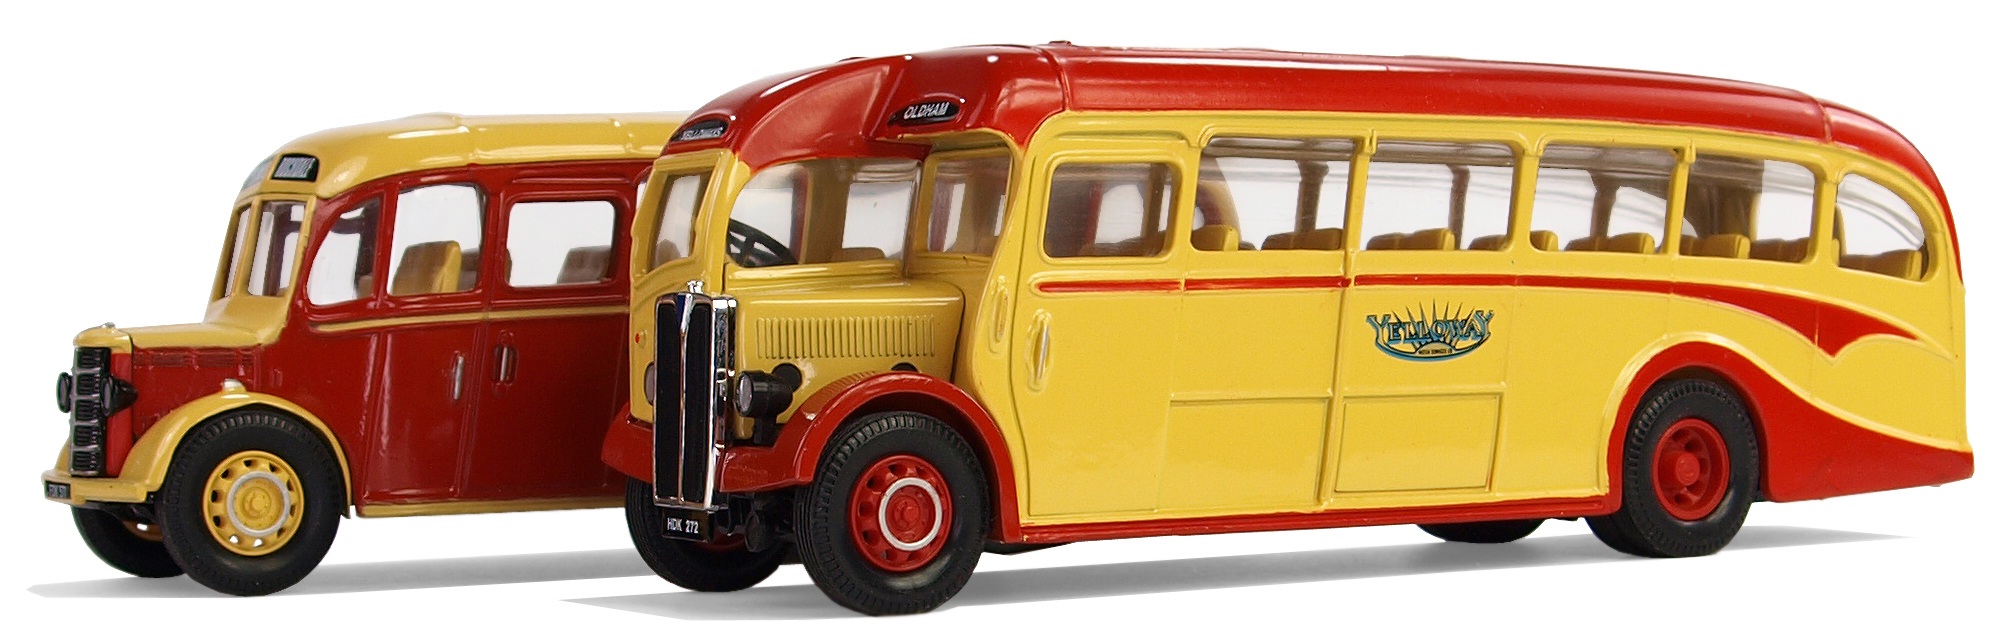
transport, model, vehicle, nostalgia, public transport, bus, oldtimer, buses, model cars, collect, transport and traffic, travel and line coach, models, hobby, minibus, bedford, commercial vehicle, model car, double decker bus, school bus, land vehicle, englishe coach, aec, mode of transport, tour bus service